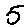
Label: 5